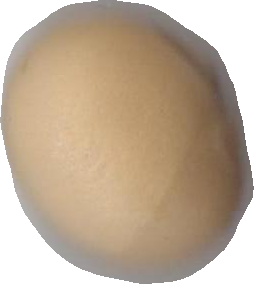
Variety: Grobogan